History of Native Americans in the United States

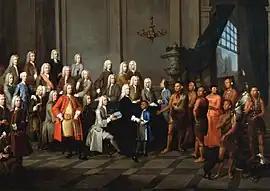
Yamacraw Creek Native Americans meet with the Trustee of the colony of Georgia in England, July 1734. The painting shows a Native American boy (in a blue coat) and woman (in a red dress) in European clothing.

Native American culture began to have an influence on European thought in this period. Some Europeans considered Native American societies to be representative of a golden age known to them only in folk history. The political theorist Jean Jacques Rousseau wrote that the idea of freedom and democratic ideals was born in the Americas because "it was only in America" that Europeans from 1500 to 1776 knew of societies that were "truly free."